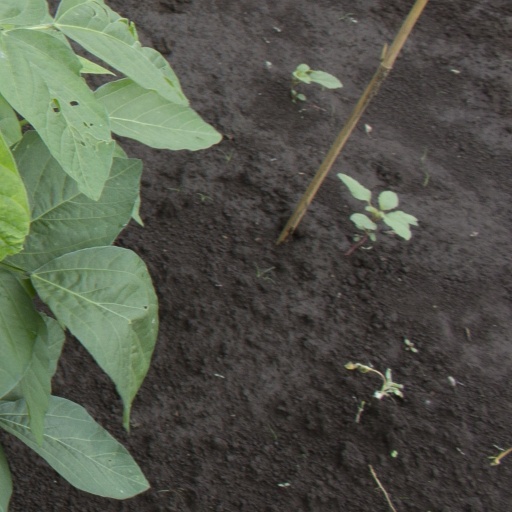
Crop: soybean